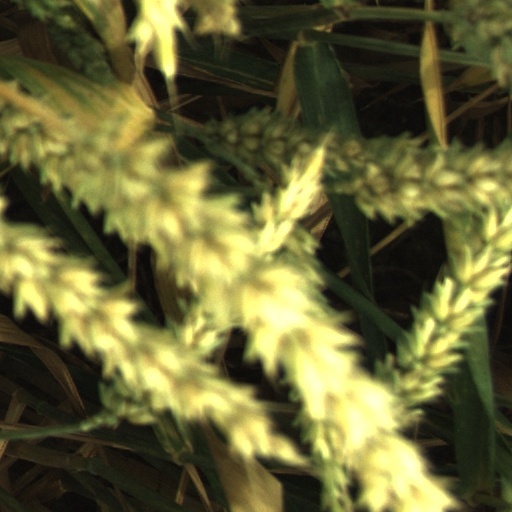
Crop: wheat